Hugh Hill (privateer)

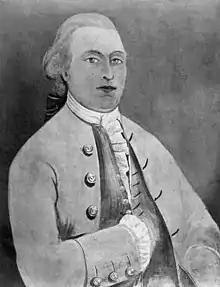
Hugh Hill (1740–1829)

Hugh Hill (1740–1829) was an Irish-born American sea captain based in Beverly, Massachusetts, best known for his successful privateering exploits during the American Revolutionary War. Through his maternal grandfather Hugh Jackson, he was a first cousin of President Andrew Jackson.